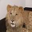
Label: lion